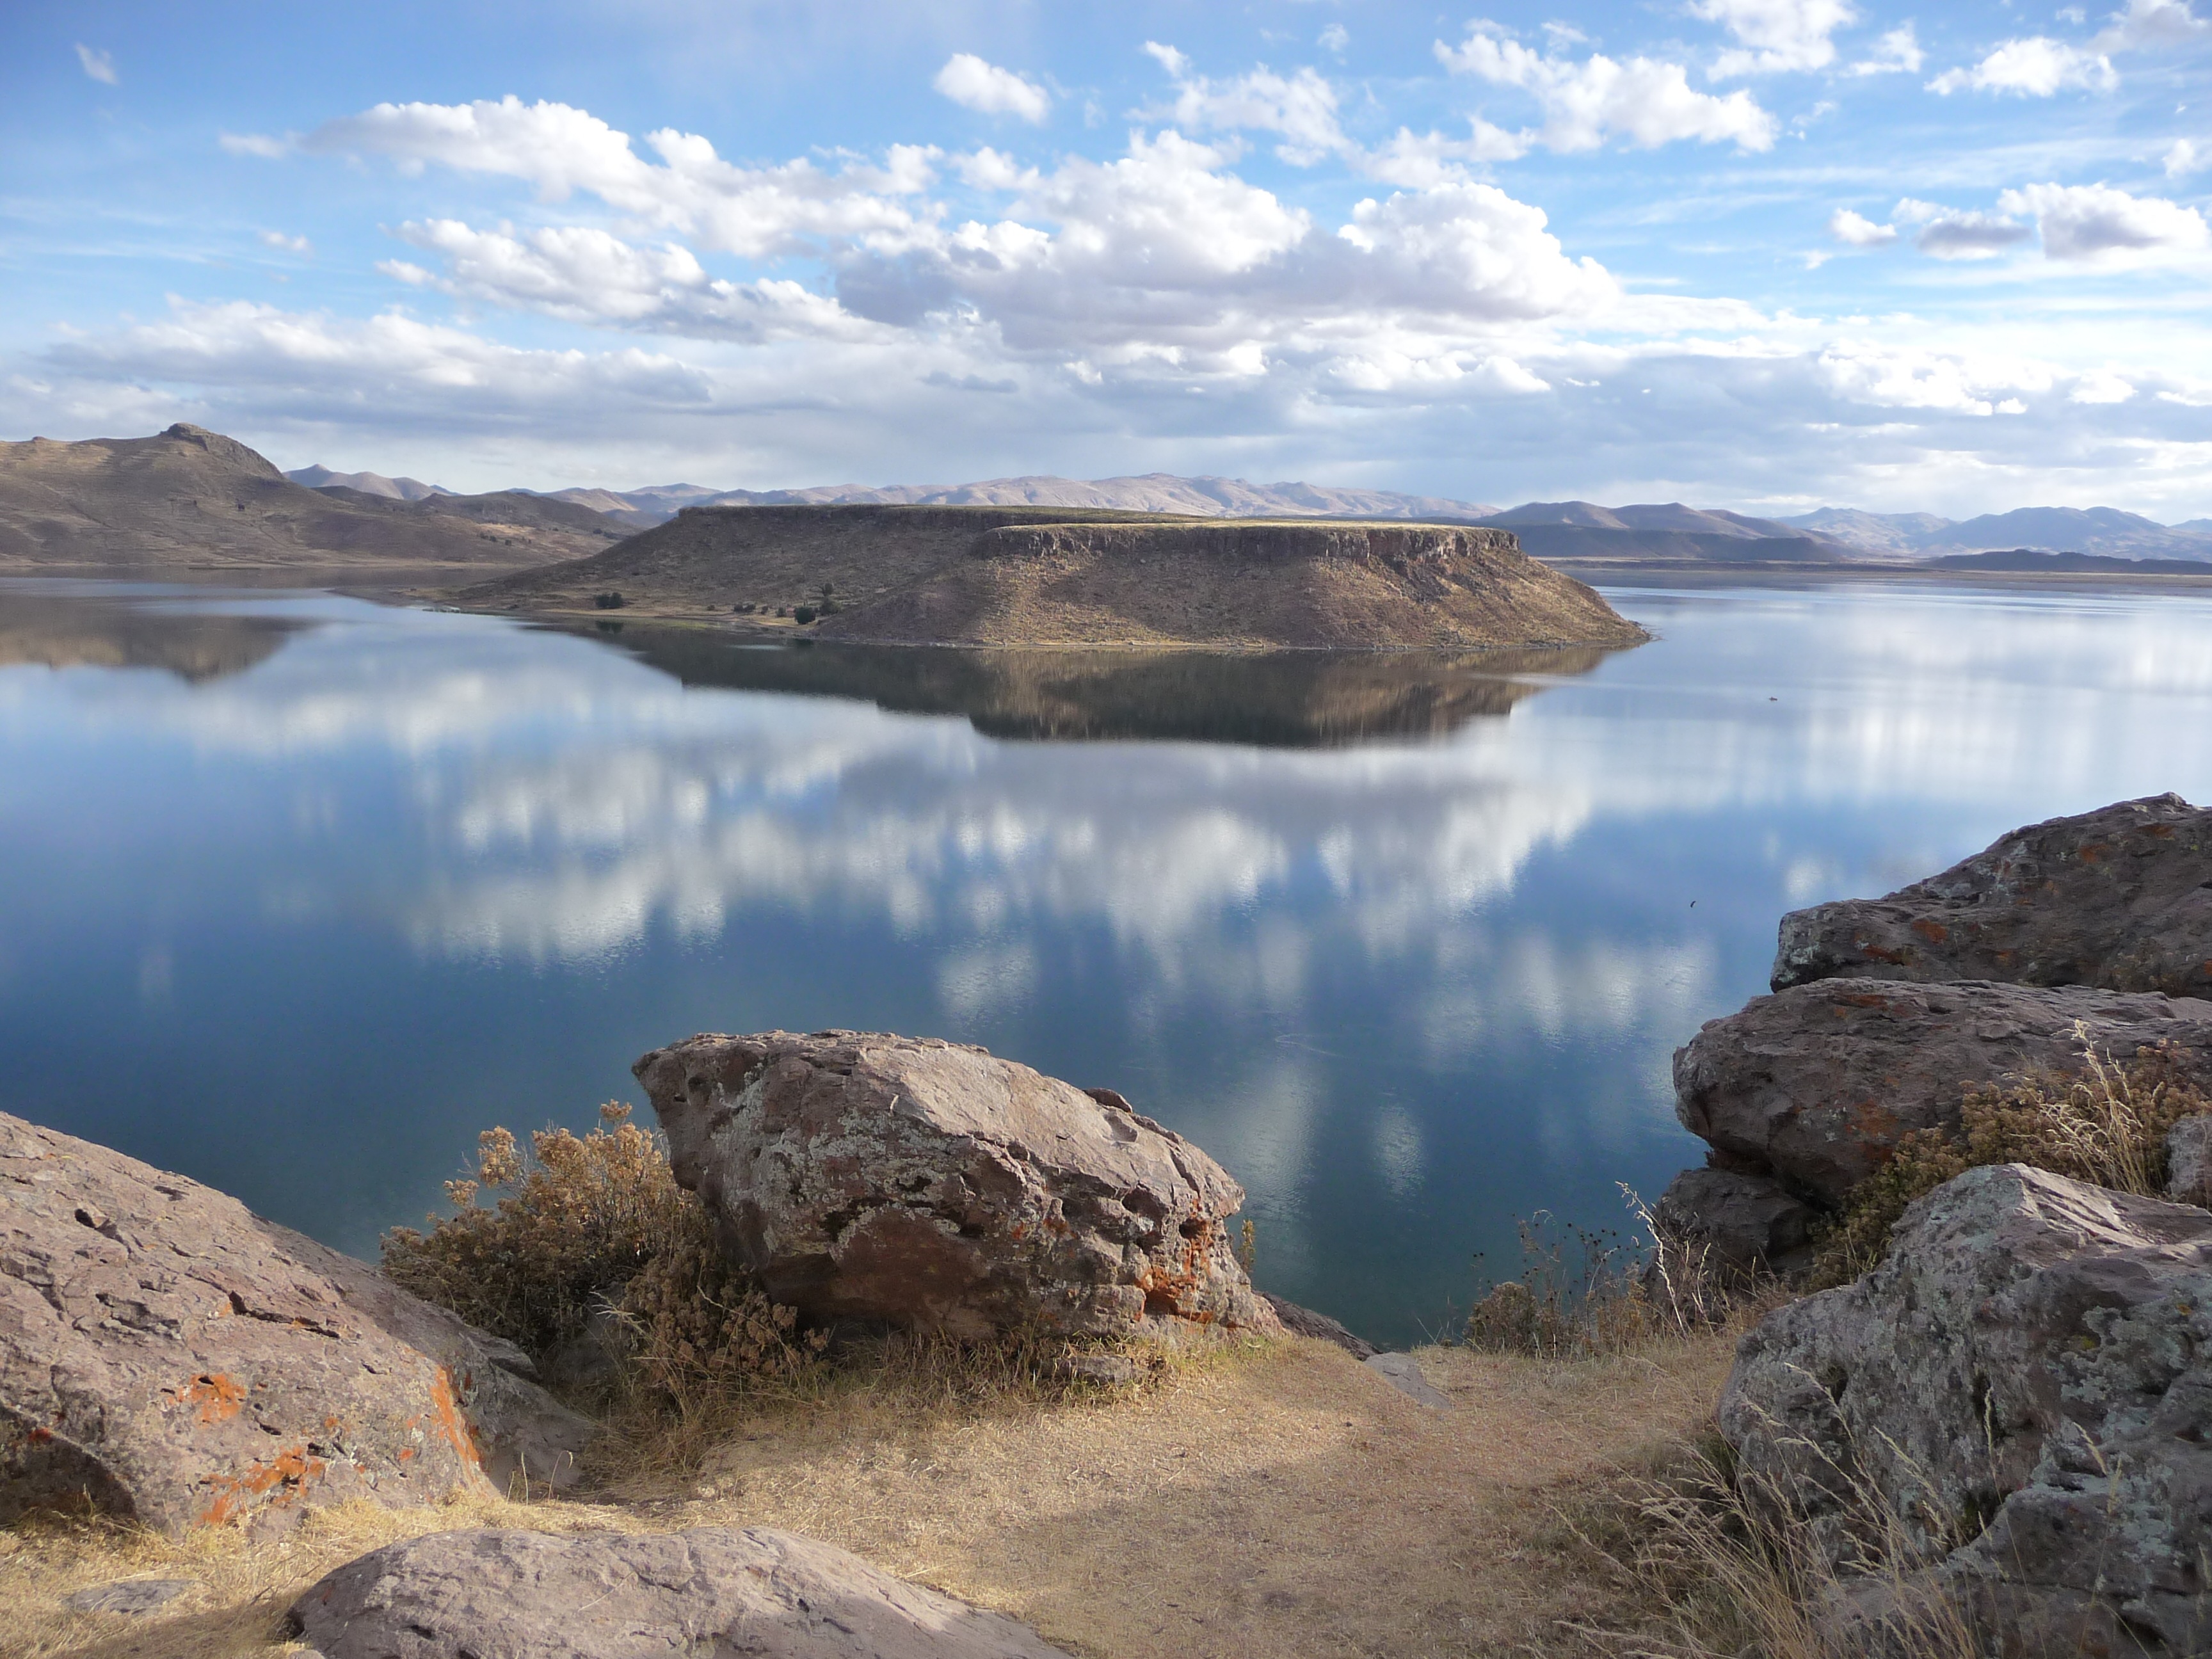
landscape, sea, coast, water, nature, rock, wilderness, mountain, cloud, shore, lake, cliff, reflection, reservoir, terrain, material, body of water, geology, fell, loch